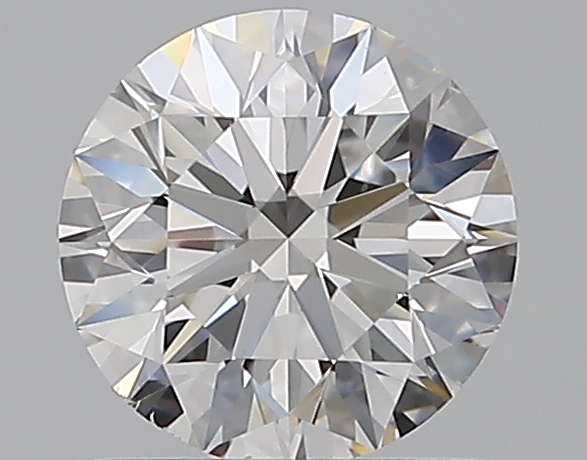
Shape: round
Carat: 1
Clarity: VS2
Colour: D
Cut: EX
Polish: EX
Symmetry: EX
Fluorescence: N
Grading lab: GIA
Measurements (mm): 6.33 x 6.37 x 3.98